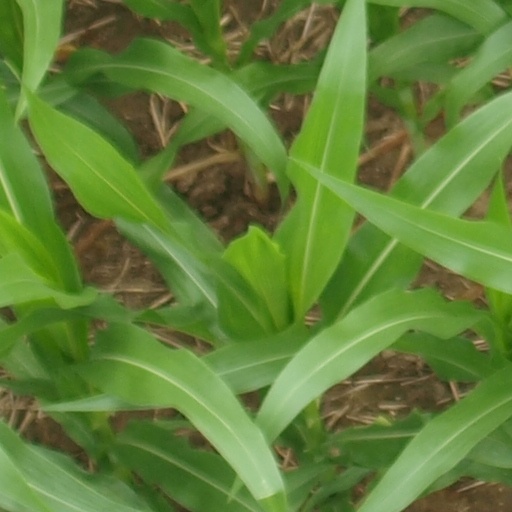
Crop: maize; corn